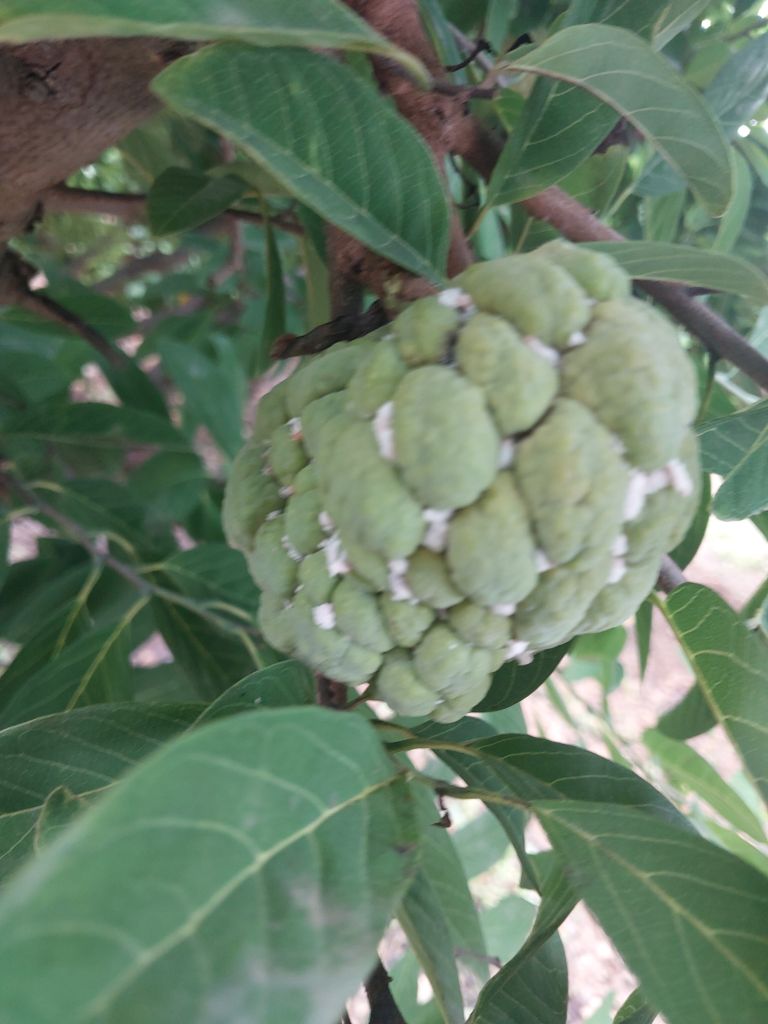
Disease label: Mealy Bug